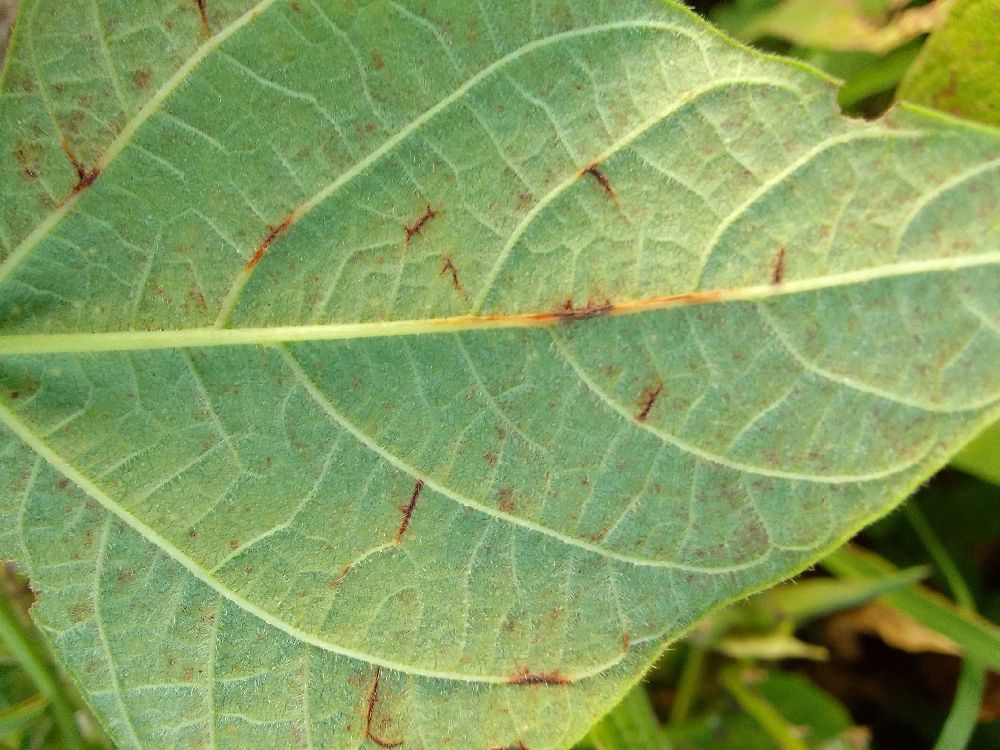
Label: anthracnose